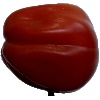
Label: tomato_heart